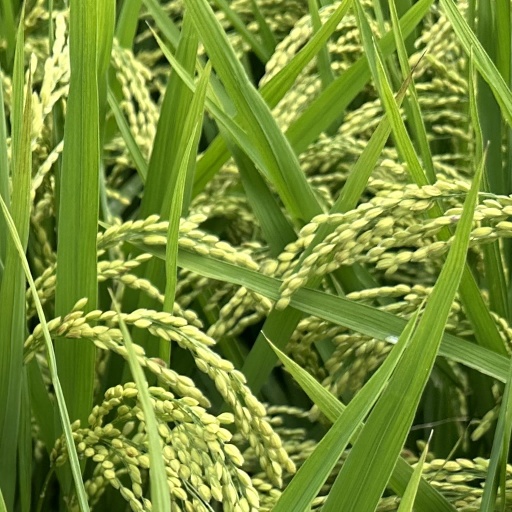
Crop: rice